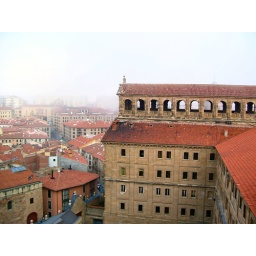
Photo taken in the last floor from the building soothes of the UPSA in Salamanca